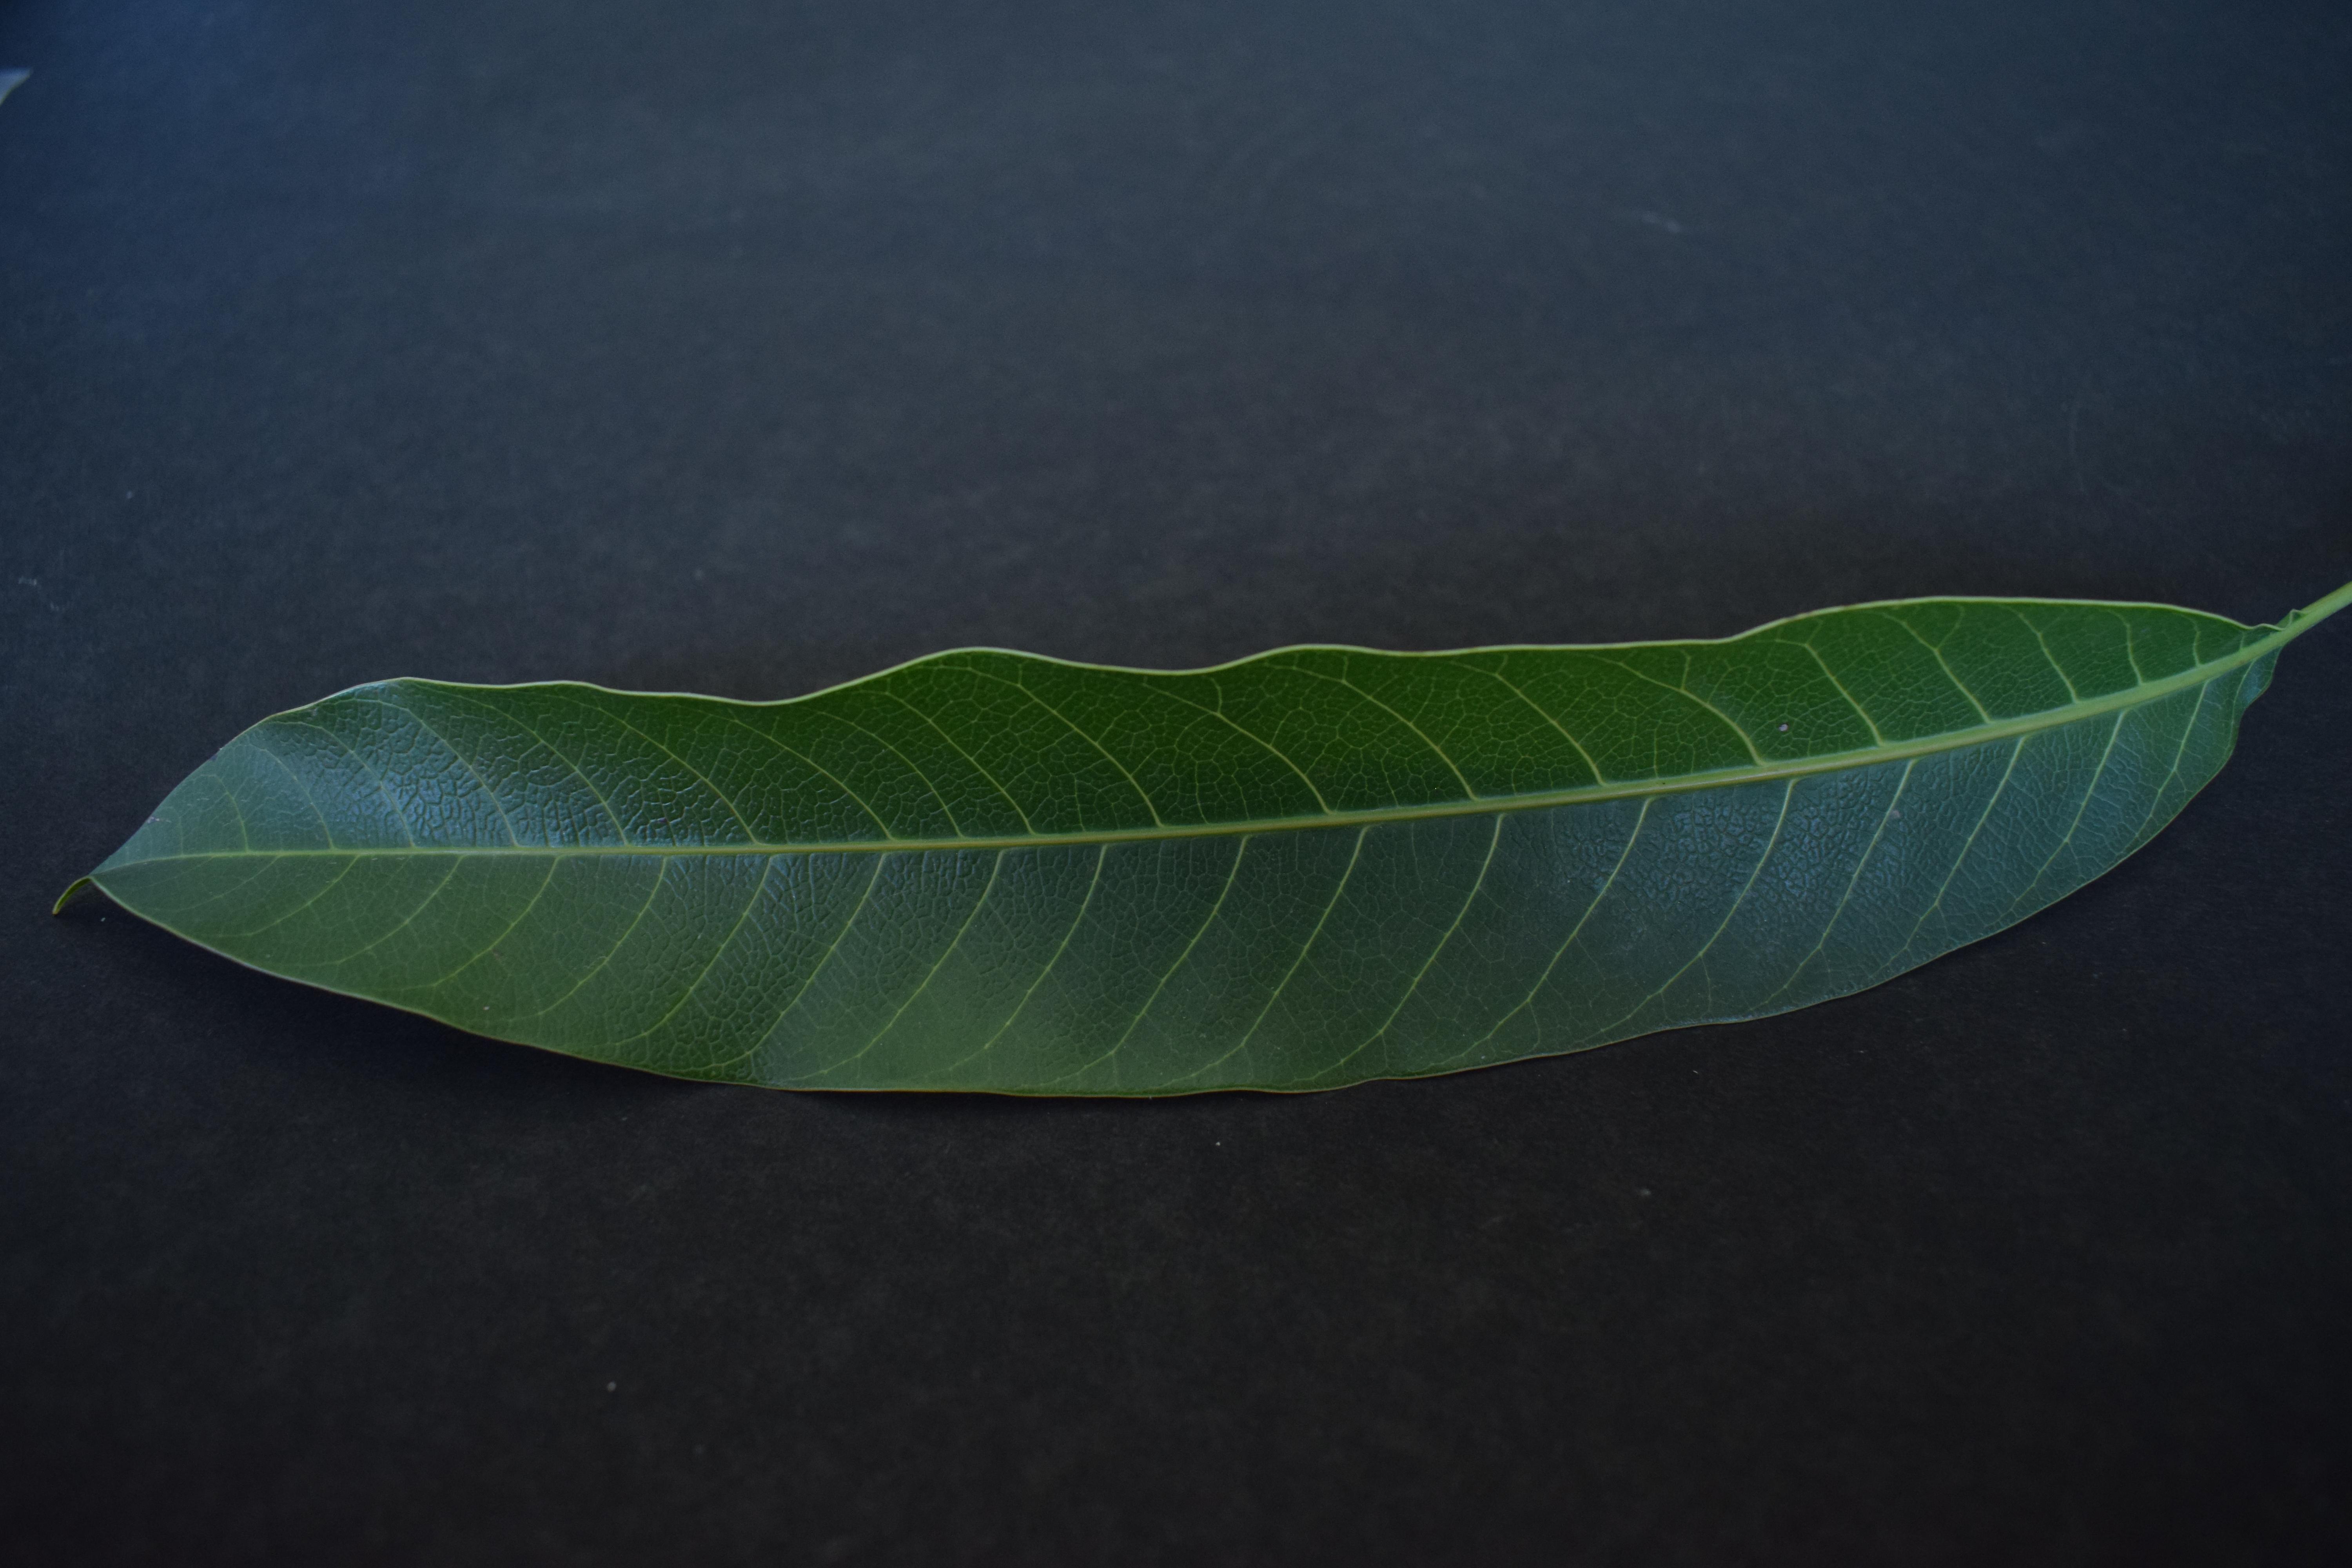
Plant species: Mango